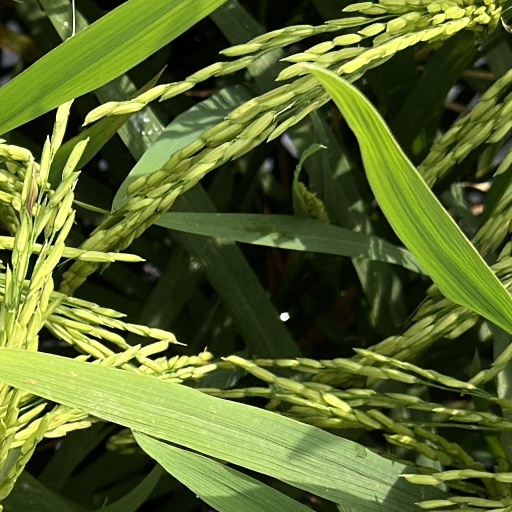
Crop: rice